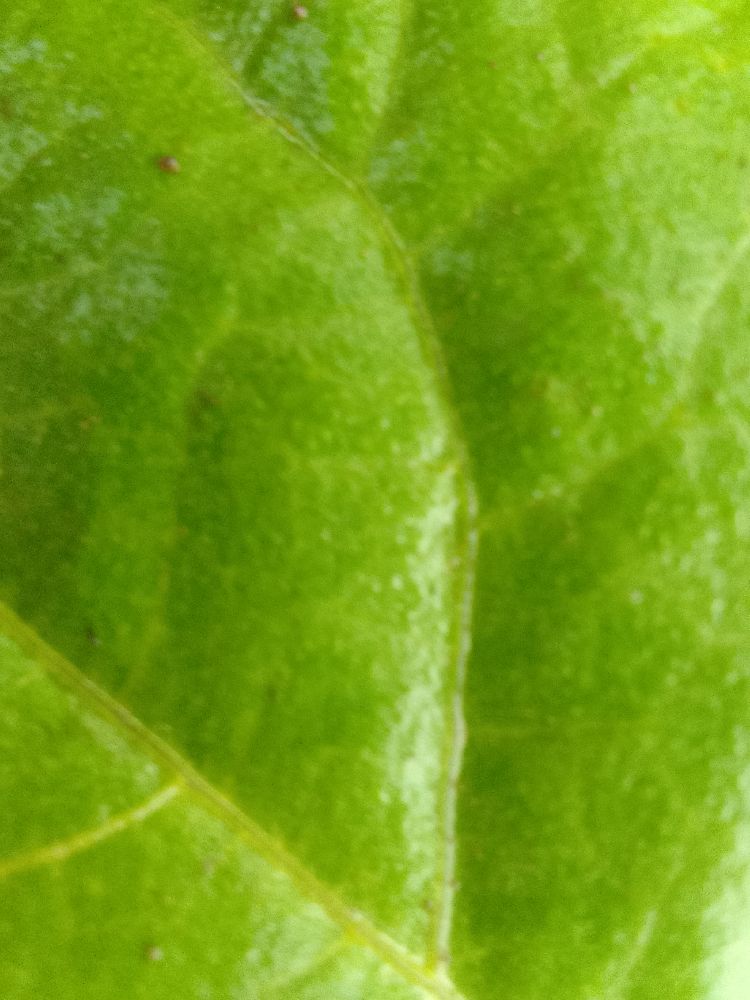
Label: healthy